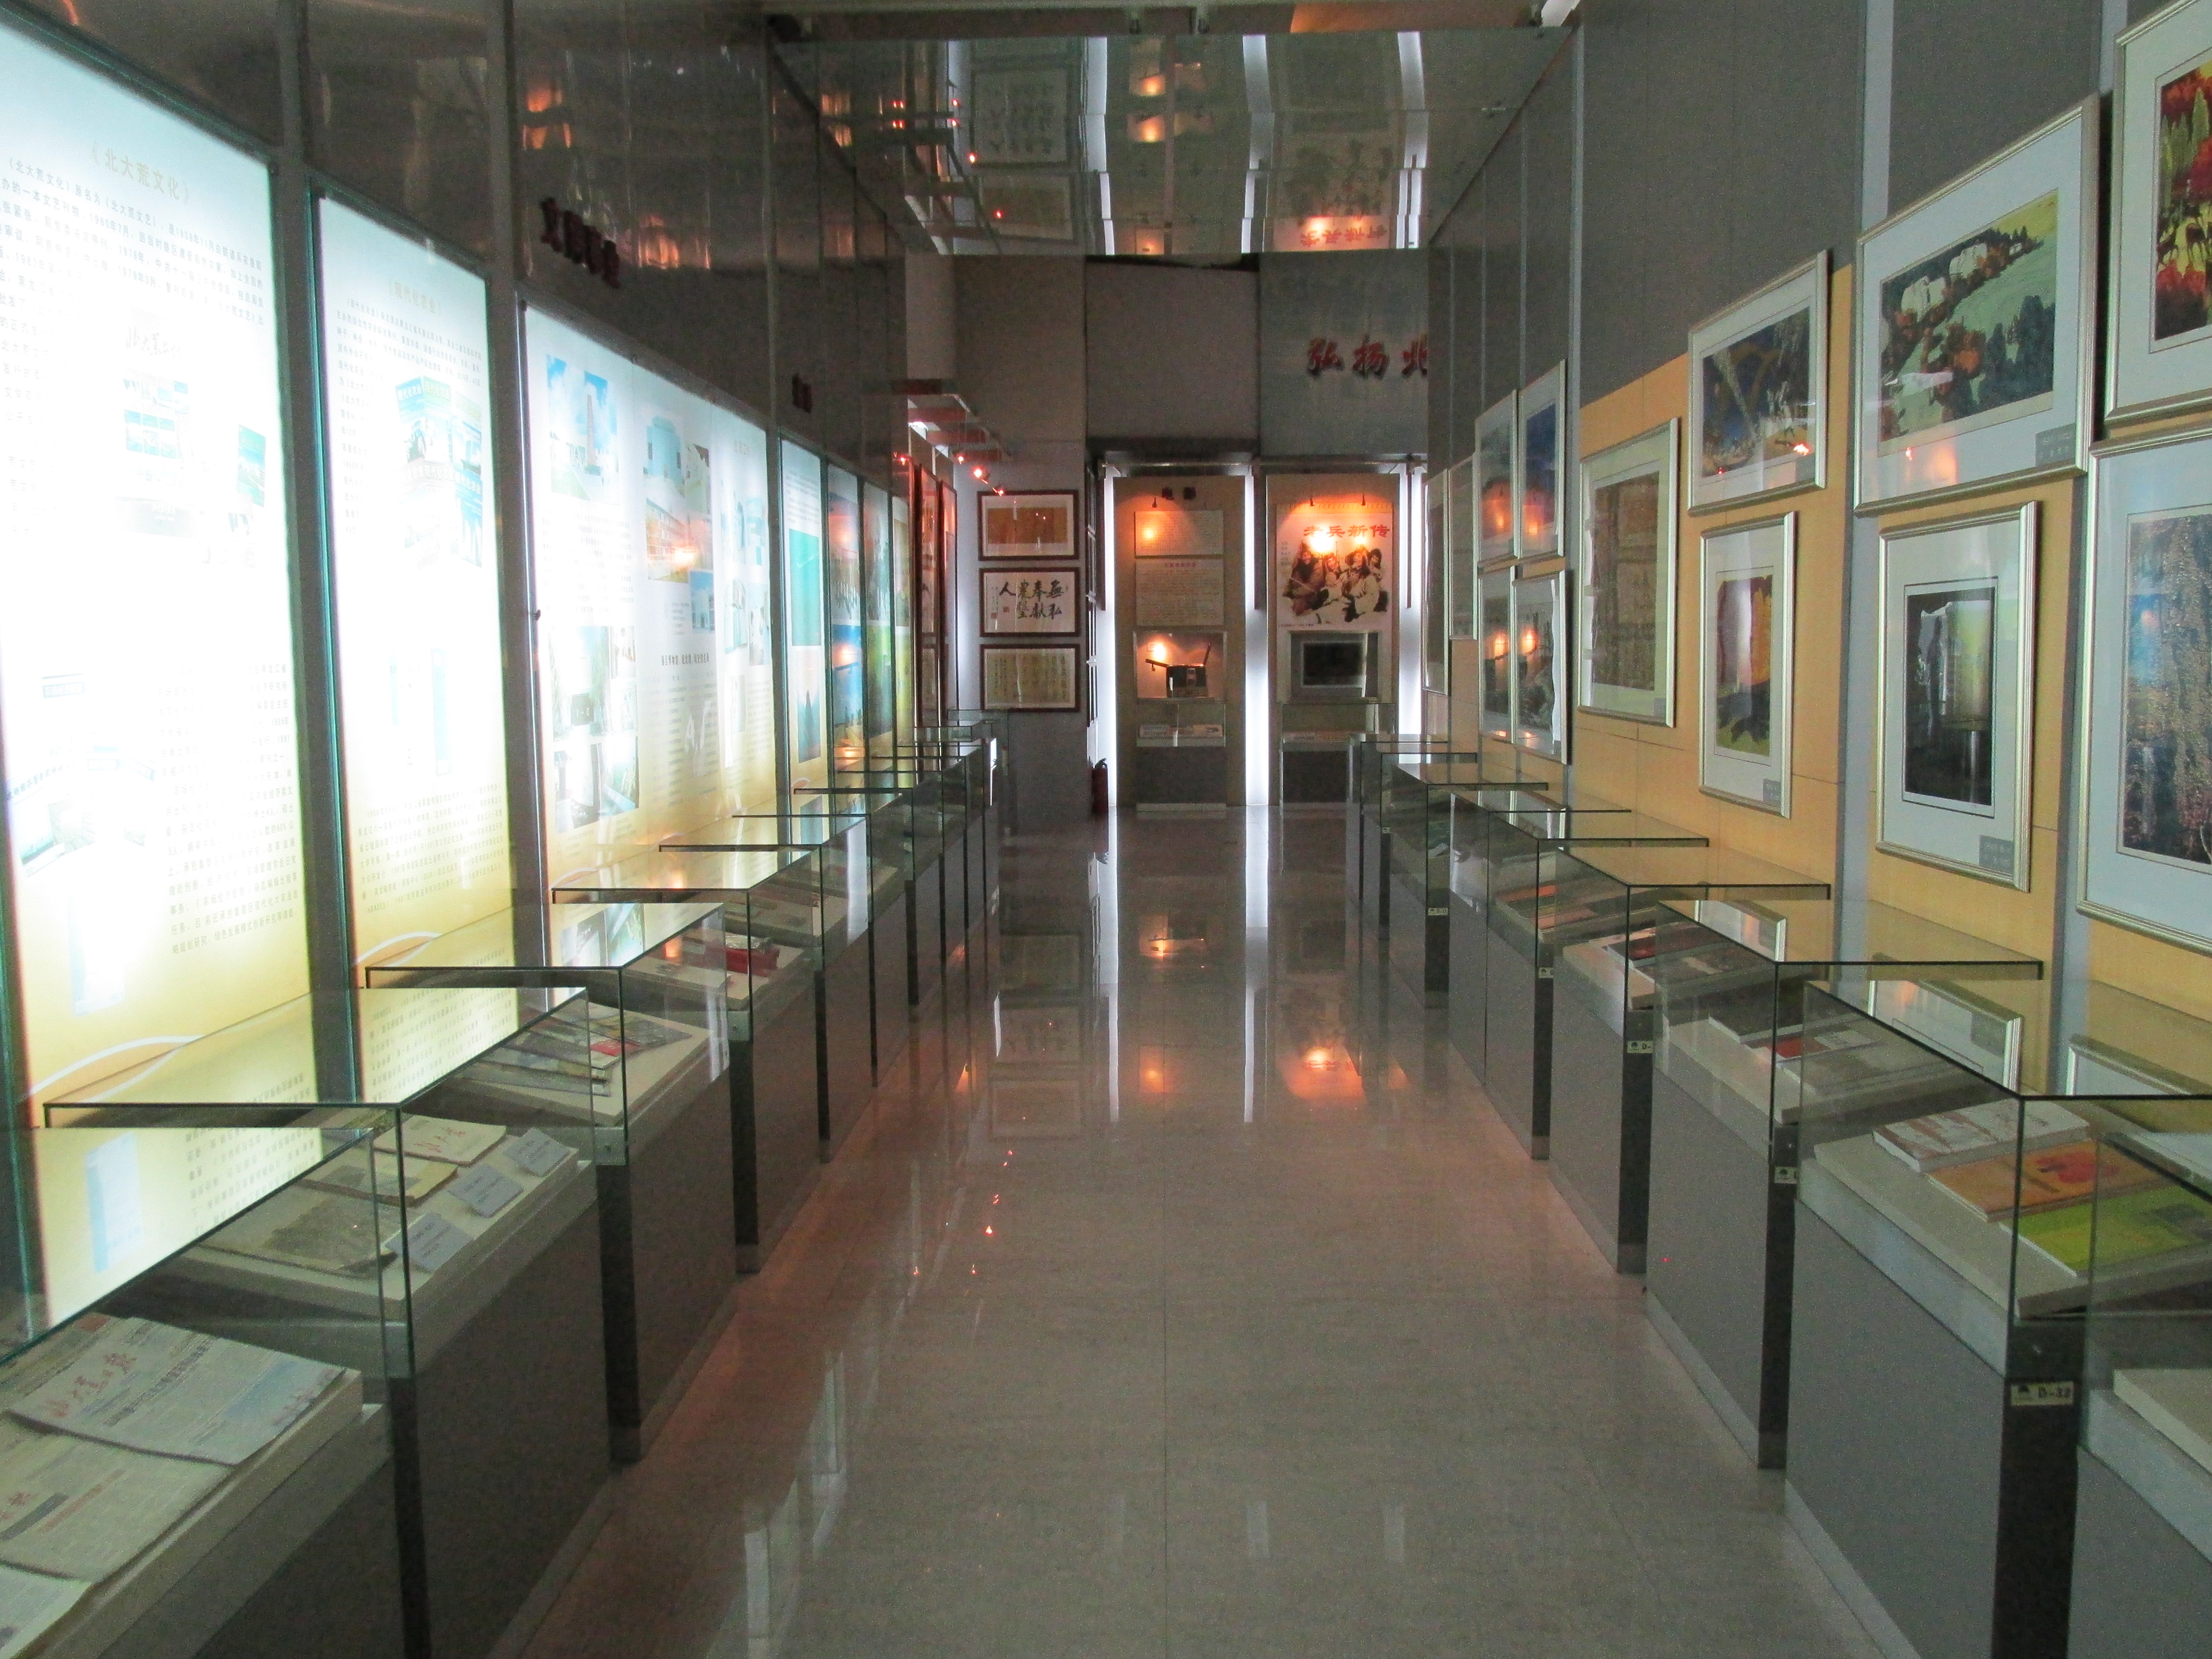
floor, building, wall, tourist attraction, glass, architecture, interior design, museum, art gallery, ceiling, flooring